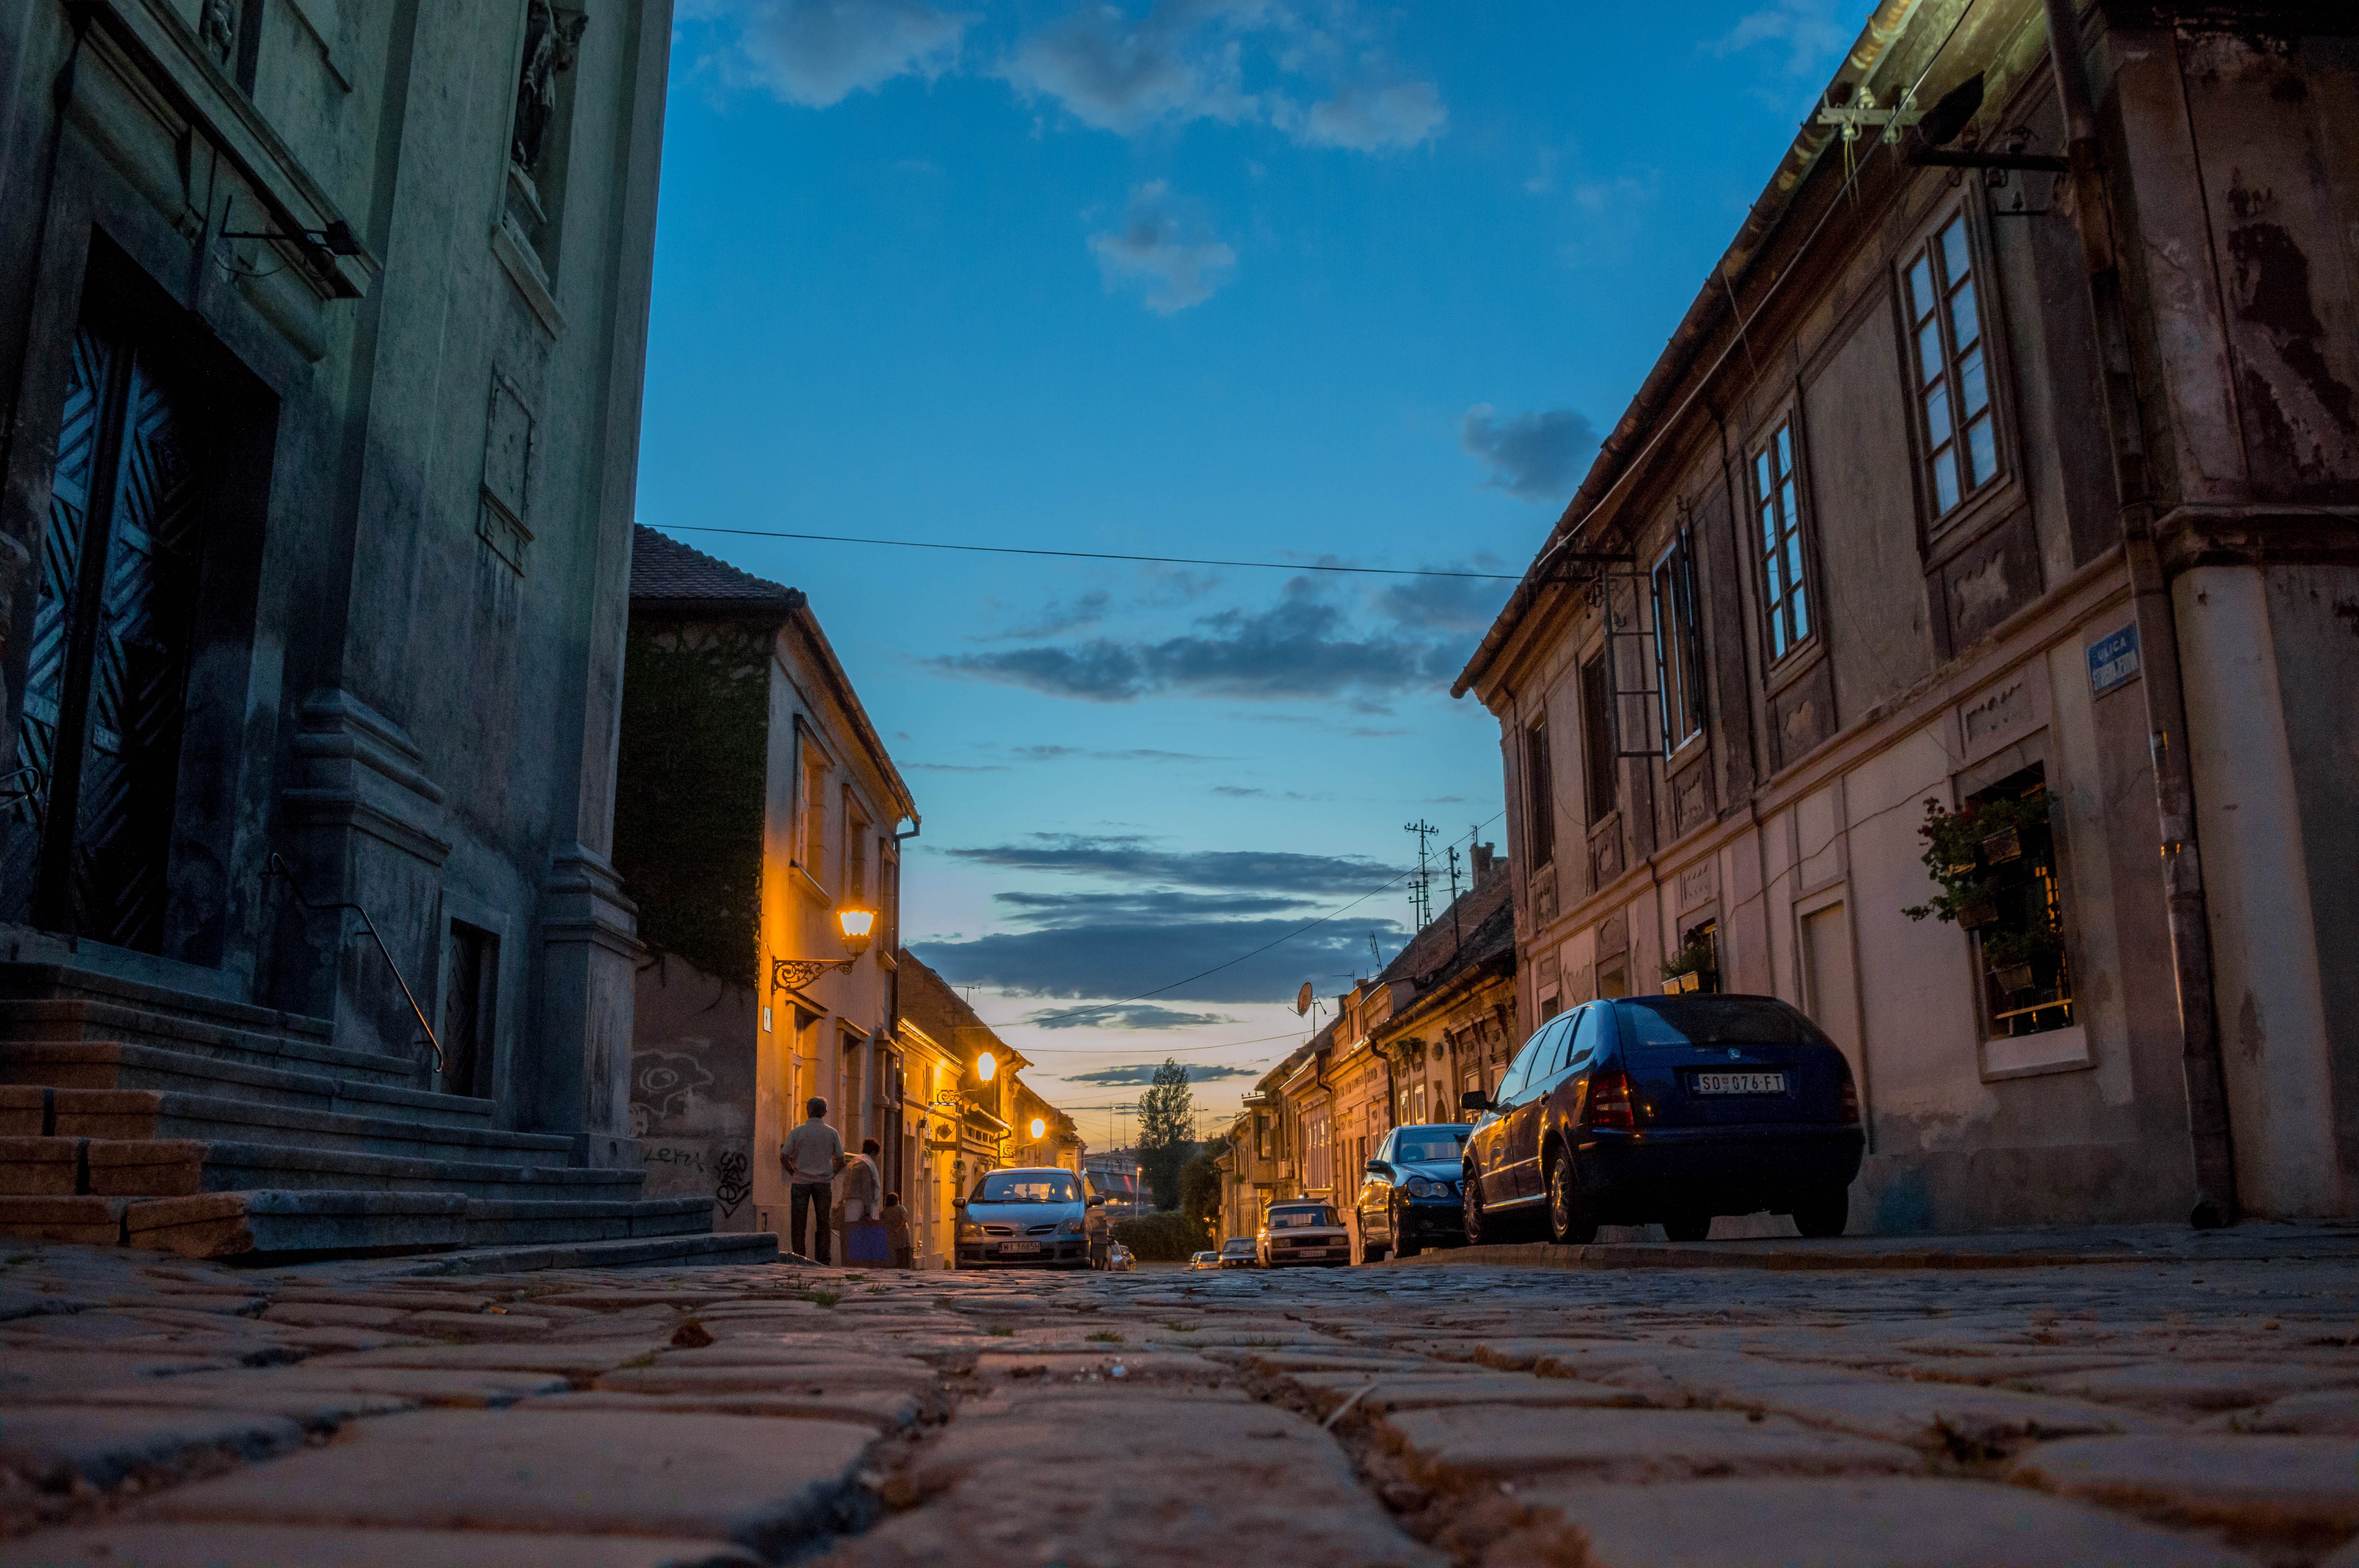
snow, winter, architecture, sky, road, street, house, town, old, alley, cityscape, travel, village, europe, evening, blue, tourism, serbia, petrovaradin, infrastructure, history, destination, neighbourhood, urban area, human settlement